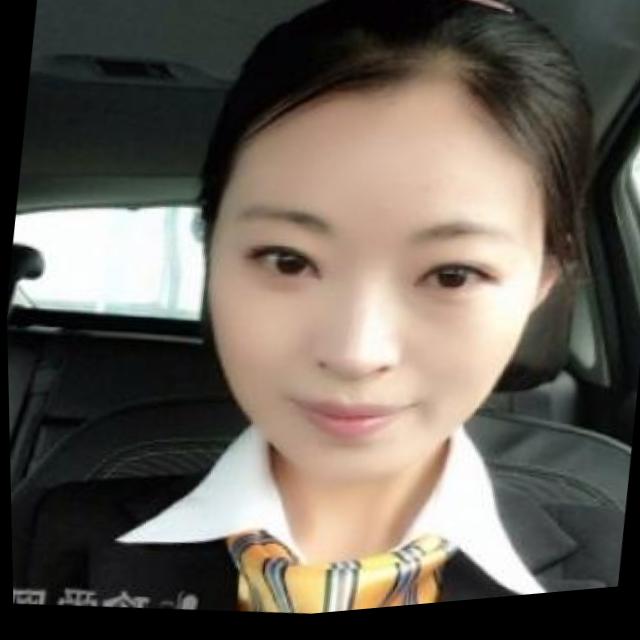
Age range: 21-44